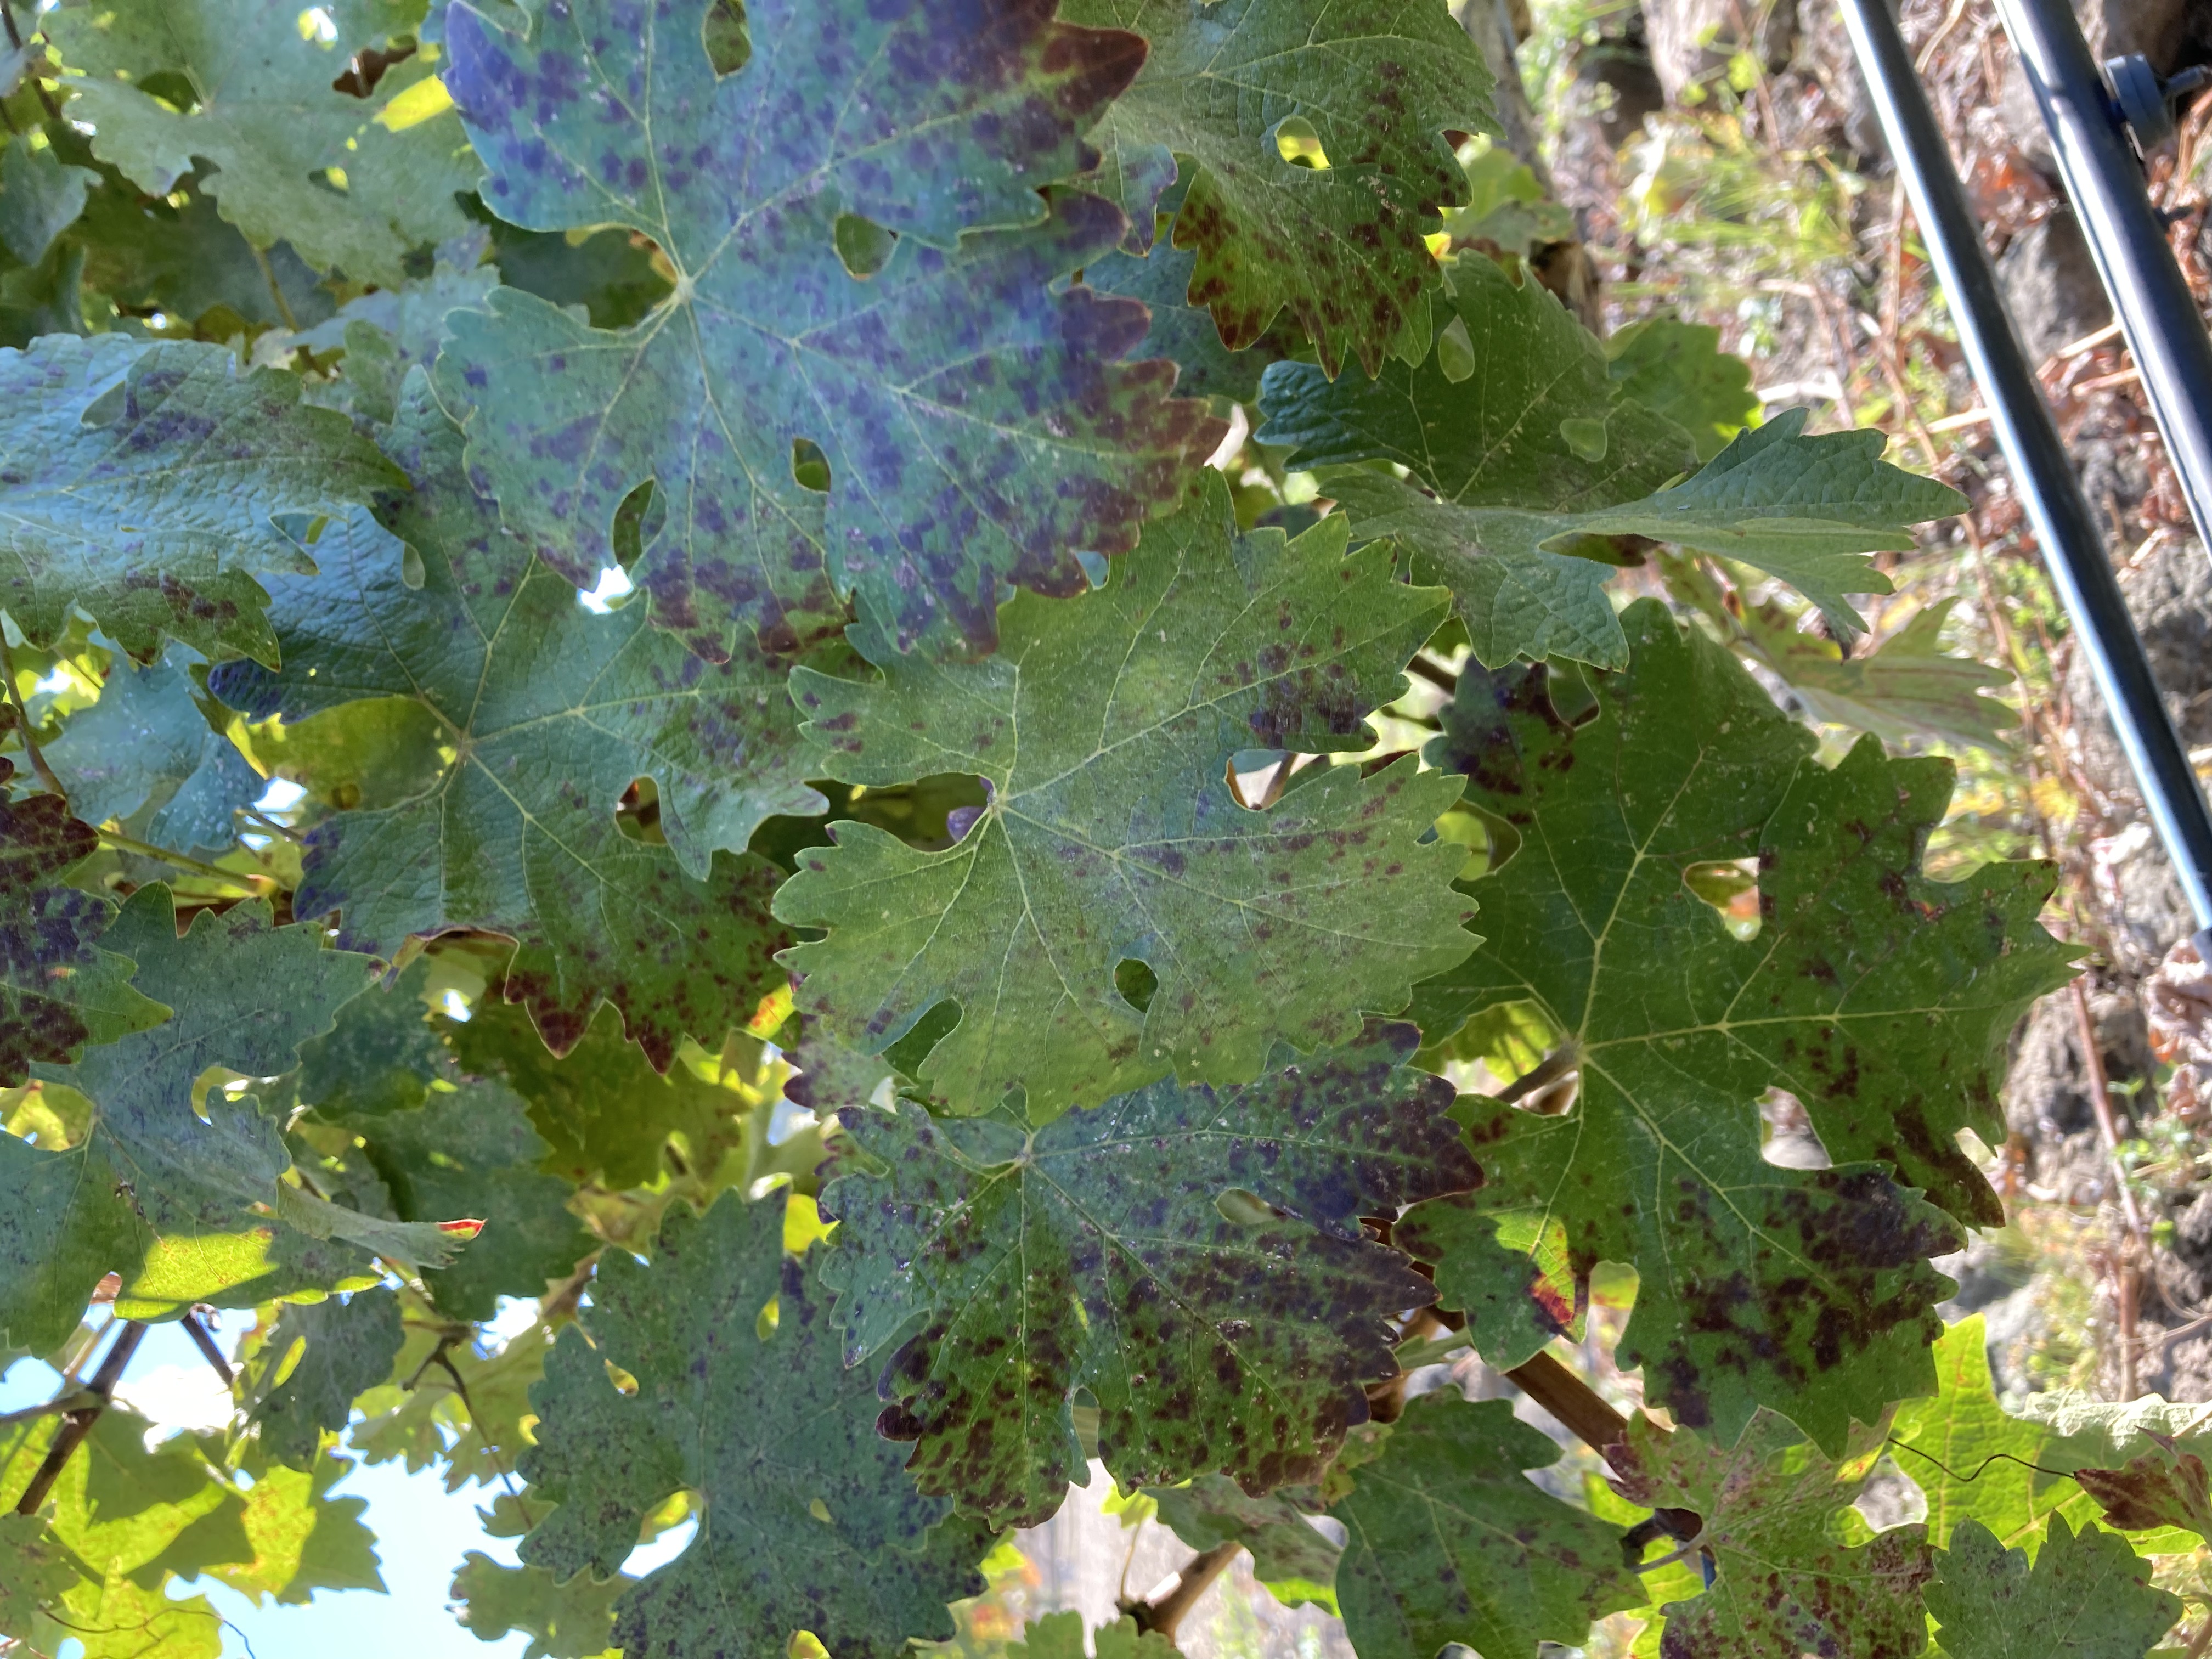
Label: Leafroll 3